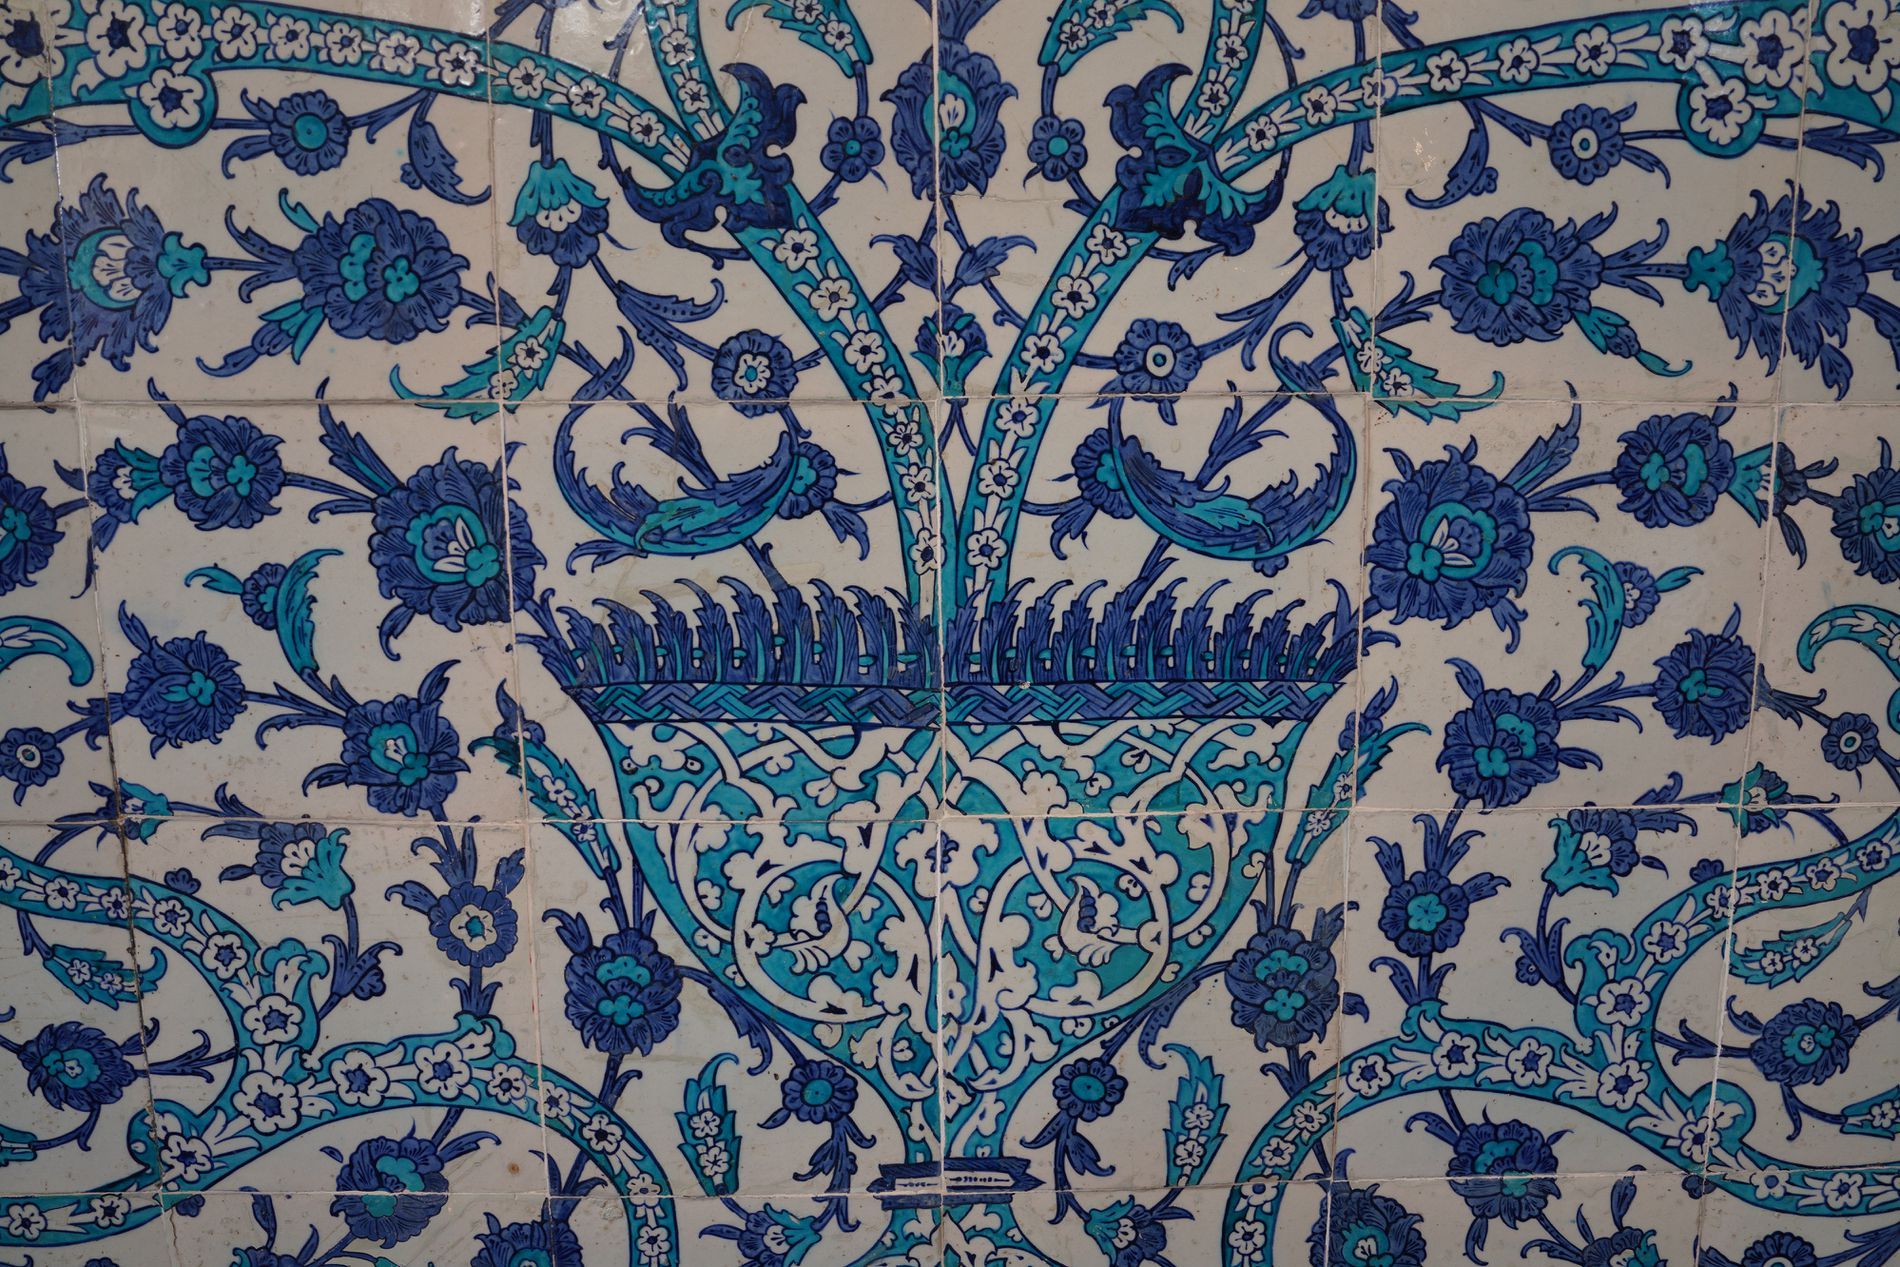
Interior Design
The image showcases a collection of household tiles adorned with blue and white floral designs, featuring various flower shapes.
A close shot of household tiles with blue and white colors creates a soothing and peaceful atmosphere. Also, The presence of floral designs evoke a sense of beauty and delight.
Labels: Pattern, Tile, Art, Porcelain, Pottery, Paisley, Mosaic, Embroidery, Floral Design, Graphics, Home Decor
Camera: SONY ILCE-7RM4
Lens: FE 24-70mm F2.8 GM II
Aperture: F2.8
Exposure: 1/30 sec
ISO: 200
Focal length: 24.0 mm